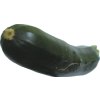
Label: dark_zucchini